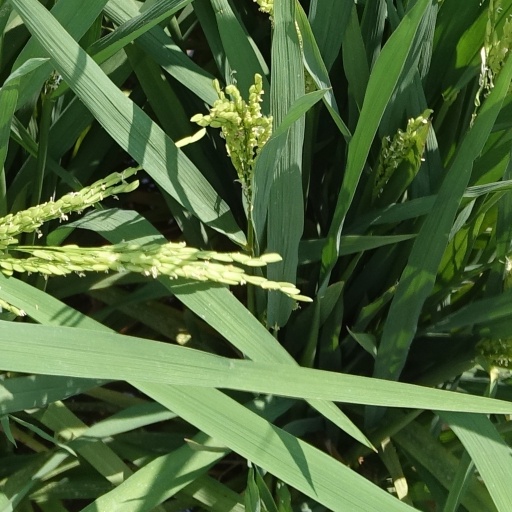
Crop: rice